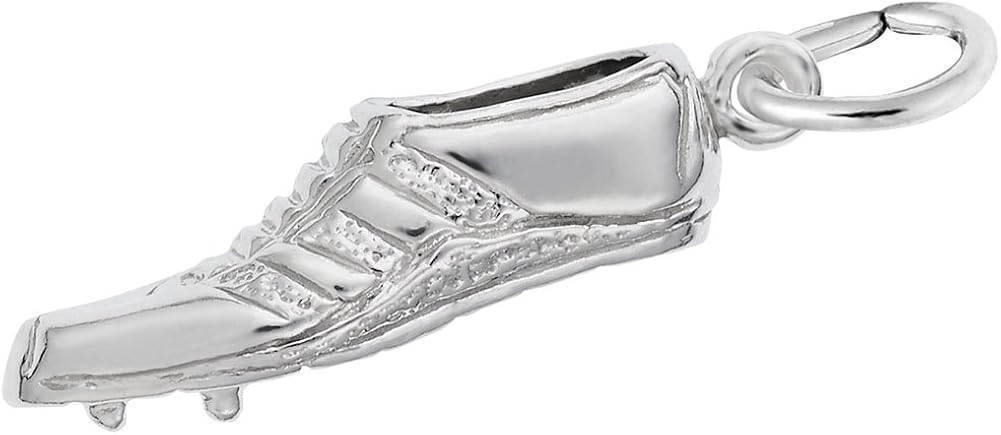
Track Shoe Charm, Charms for Bracelets and Necklaces
Category: AMAZON FASHION
Experience the quality of Rembrandt Charms. This Track Shoe Charm is stamped with the metal quality mark and RQC trademark. All Rembrandt products have a Lifetime guaranteed. Please note the images above are enlarged to show detail. The charm is 6.81 MM long x 19.94 MM wide, it's handcrafted, made to perfectly fit your charm bracelet and will be great add-on to any charm collection.
Features: Sterling Silver Handcrafted High Polish Finish | Lifetime Guarantee | Dimensions: 6.81 MM long x 19.94 MM wide | 30 Day Money Back Guarantee | Unique gift for someone special or a gorgeous piece to complement your own style